Little Leather Library Corporation

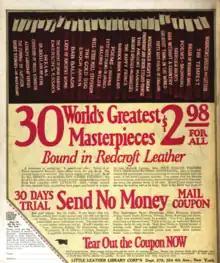
Advertisement for the Little Leather Library Corporation in "Judge", 26 Feb 1921.

In 1920, Scherman and Sackheim began marketing the books directly by mail. The mail-order scheme relied on a combination of publication advertising and direct circulating to reach those who bought only by mail as well as individuals who might never set foot in traditional bookstores . A 30-volume set was marketed at $2.98.